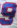
Number: 9